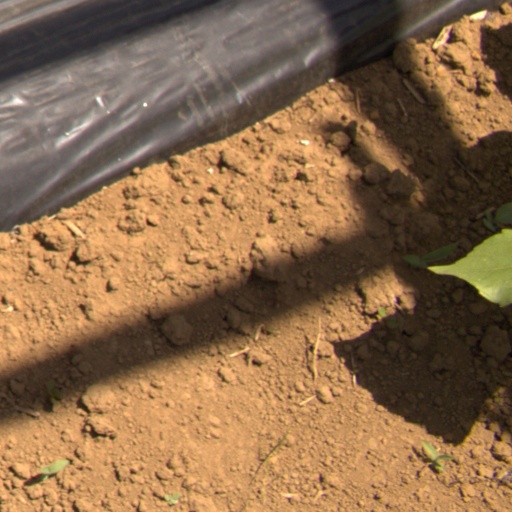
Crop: Jerusalem artichoke